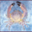
Label: cra